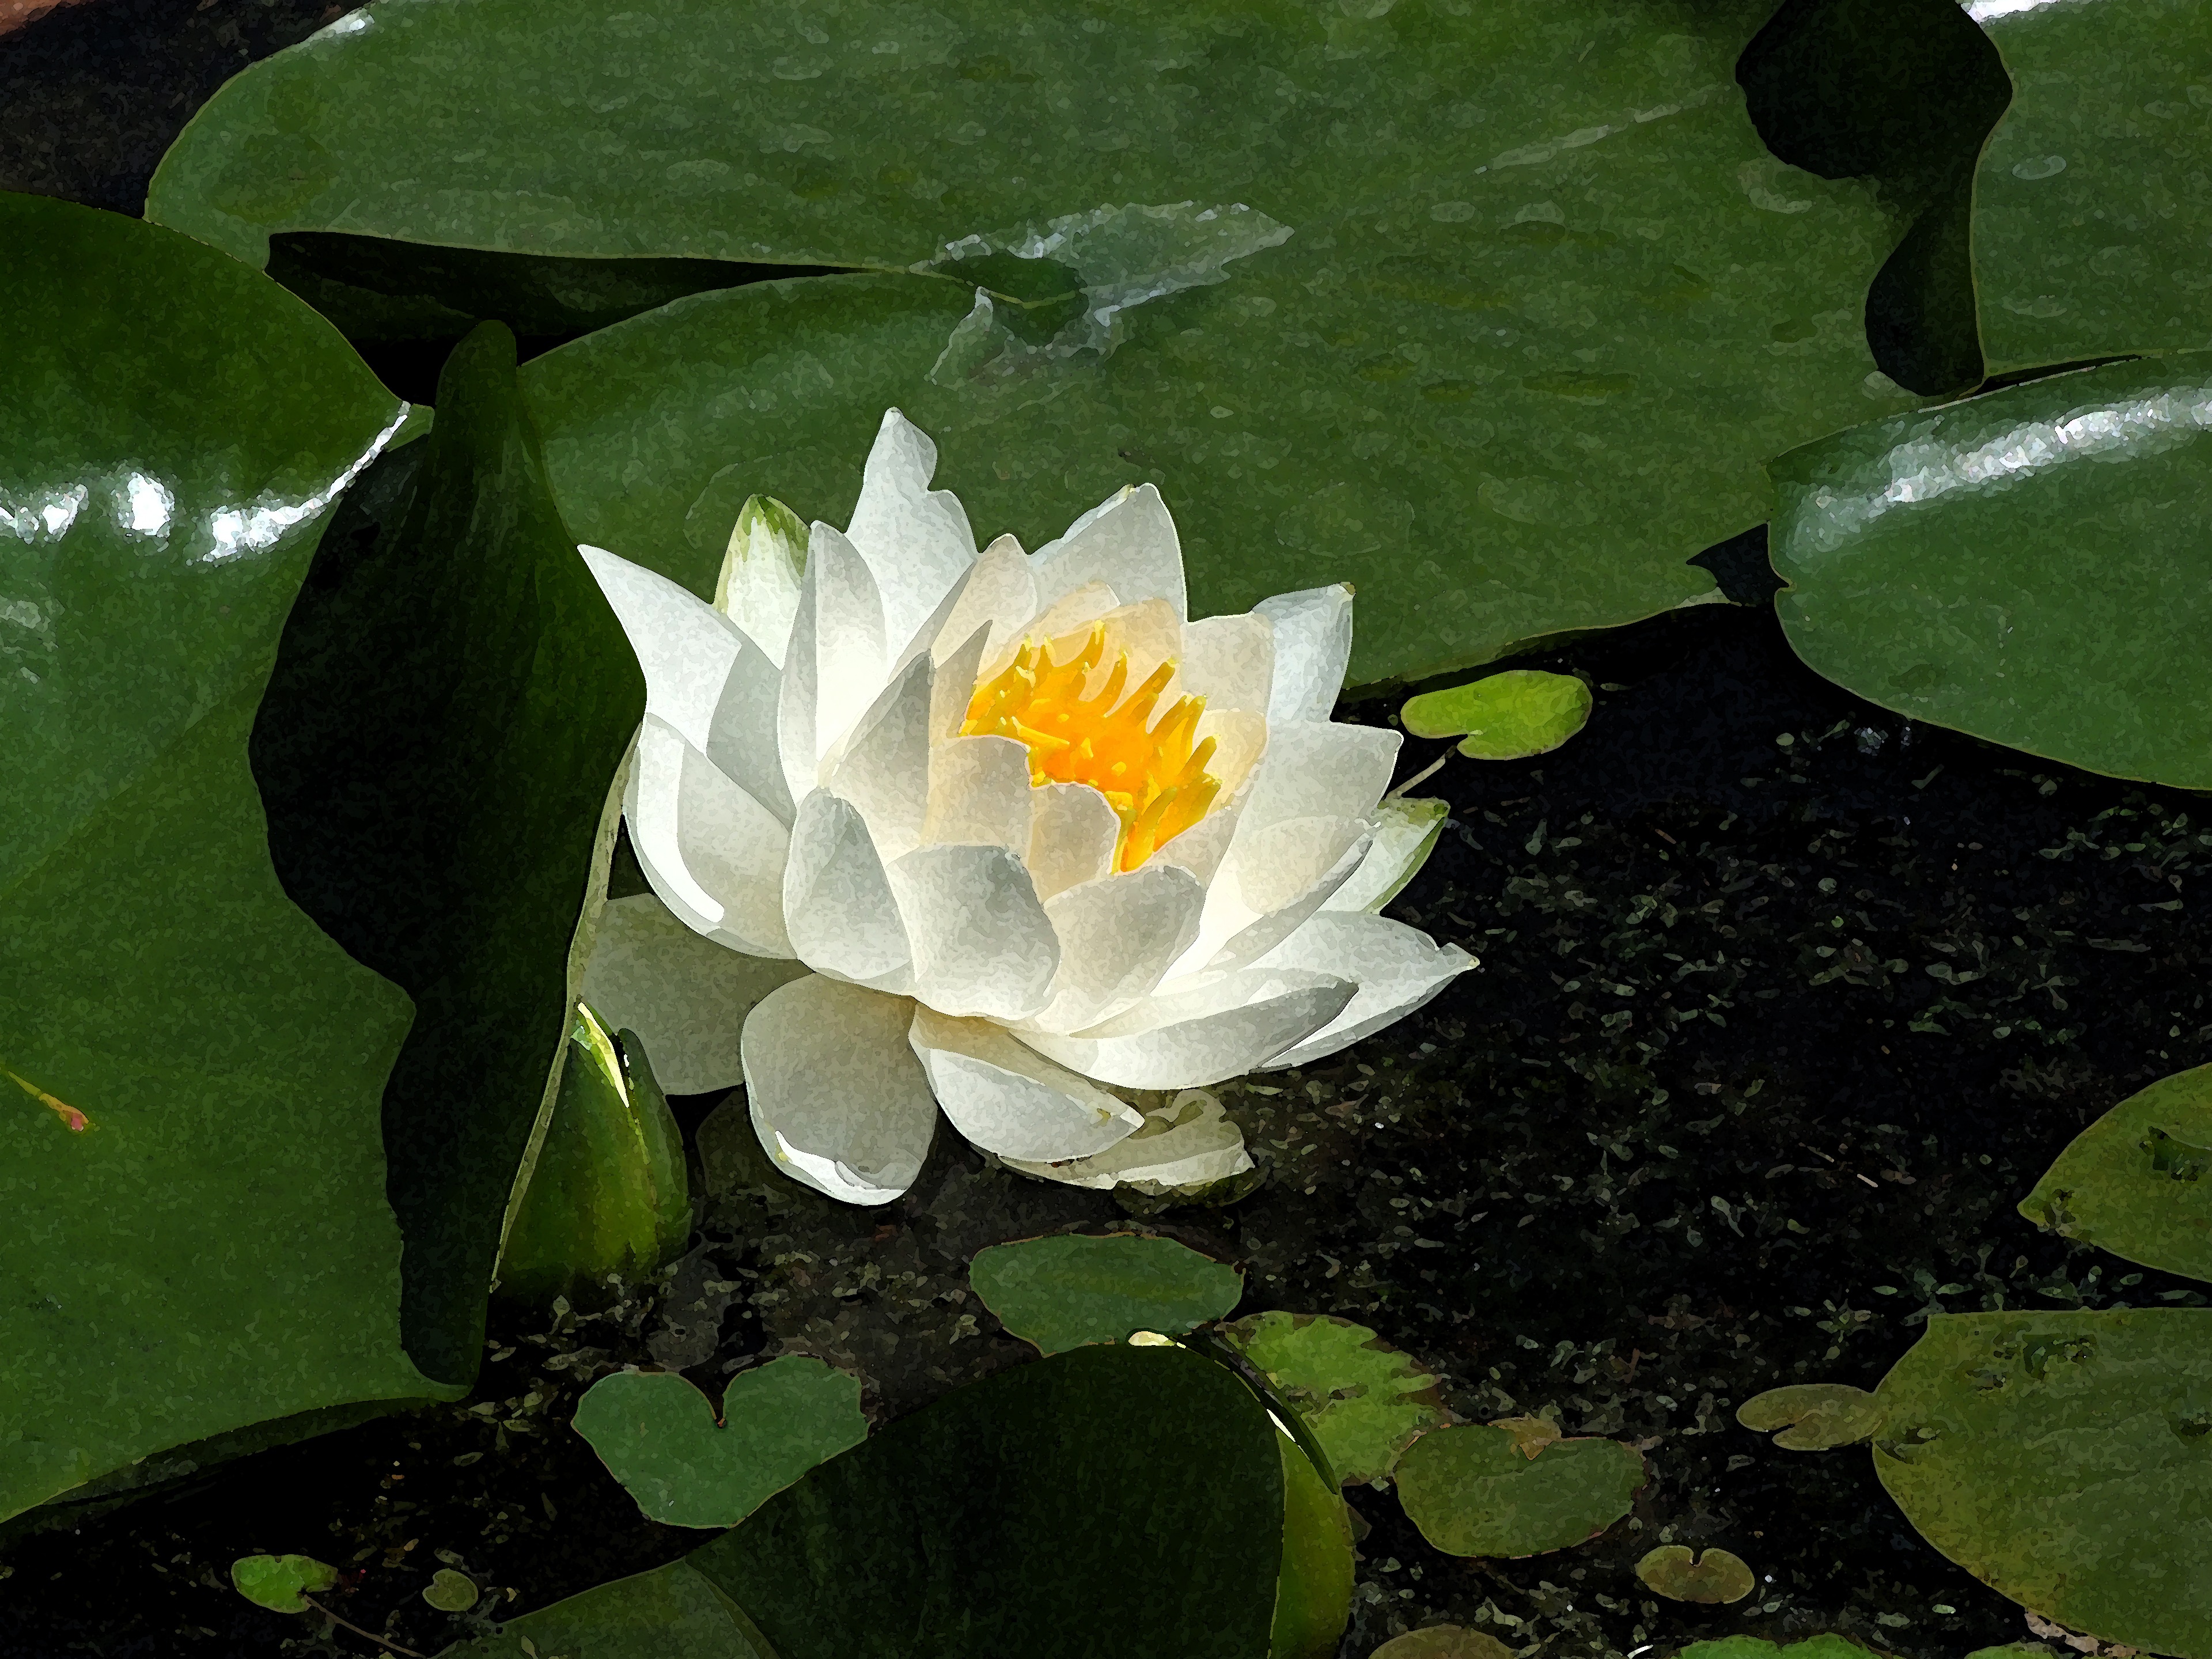
nature, light, plant, leaf, flower, petal, summer, pond, green, shadow, botany, garden, sacred lotus, aquatic plant, flora, painting, water lily, lotus flower, september, july, lotus, lily, late summer, june, august, midsummer, water flower, lotus blossom, summer flowers, flowering plant, watercolour, land plant, lotus family, proteales